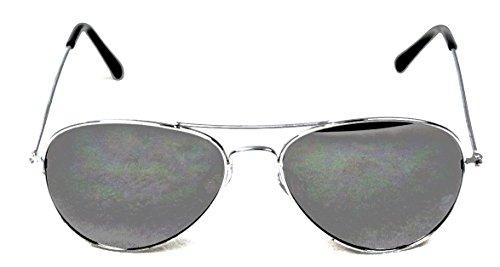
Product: Child Aviator Glasses
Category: Toys & Games | Dress Up & Pretend Play | Accessories
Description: Aviator/Police Glasses Child Accessory.
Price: $11.98